Mexico City International Airport

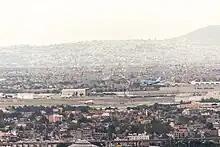
Image showing the physical constraints of the airport

In 2014, aviation authorities declared Mexico City’s airspace saturated, capping operations at 61 per hour between 07:00 and 23:59. That year, President Peña Nieto’s administration launched the Texcoco Airport project. Positioned as Mexico's largest public infrastructure project in a century, it aimed to replace the aging Mexico City International Airport by 2023, featuring a state-of-the-art terminal of and six runways. However, López Obrador, then a presidential candidate, campaigned against the project, sparking political controversy.